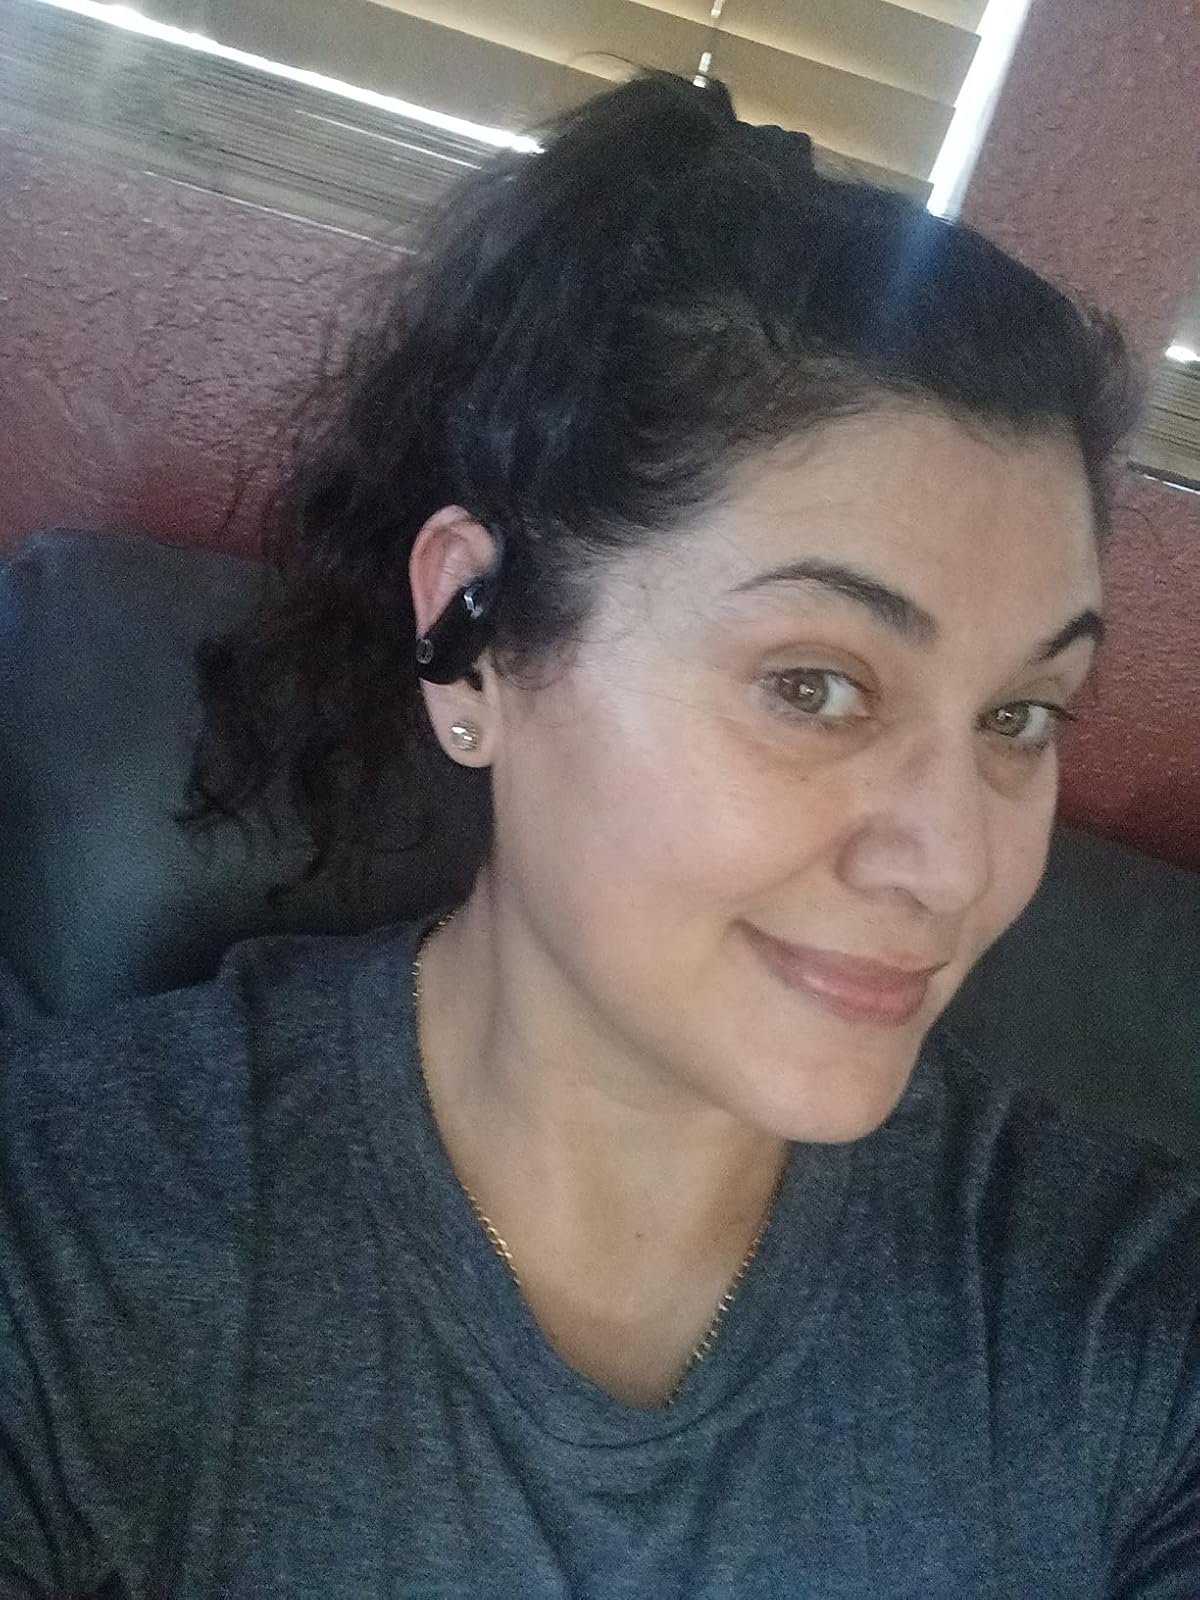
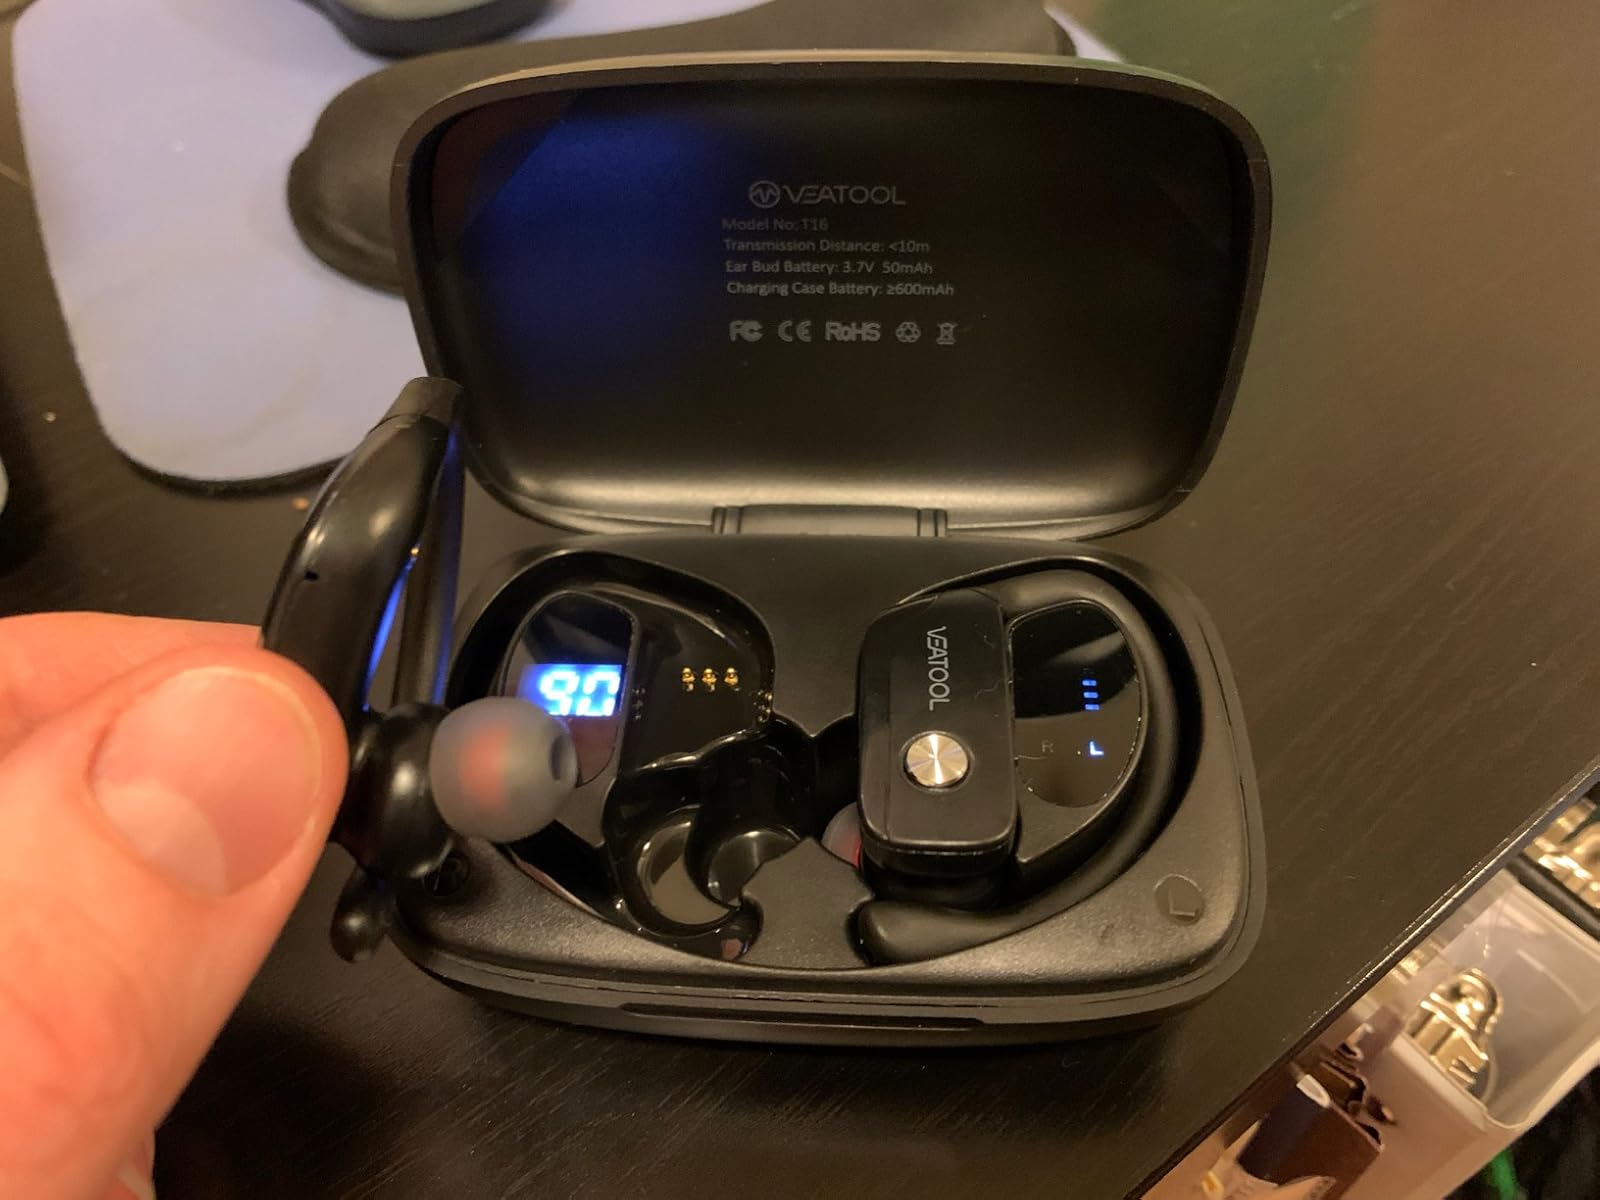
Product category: earbuds
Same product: no